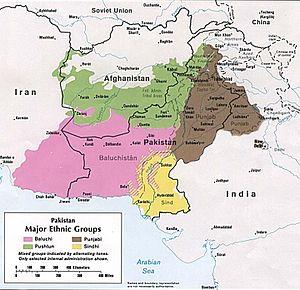
Les Baloutches sont un peuple iranien qui vit majoritairement au Baloutchistan, une province du sud-ouest du Pakistan. Il existe aussi des communautés baloutches importantes en Afghanistan, en Iran et au Turkménistan. Les quelque 100 000 Baloutches de l’Afghanistan habitent dans le Sud-Ouest, soit dans les provinces de Kandahâr, Helmand et Nimrôz, près de la frontière pakistanaise.